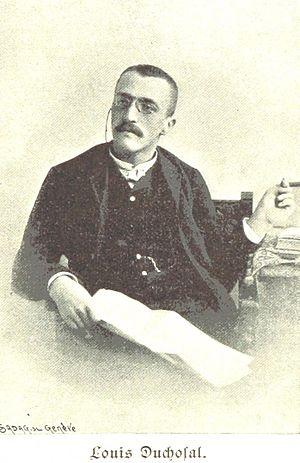
Louis Duchosal, né à Genève le 13 avril 1862 et mort le 28 février 1901 aux Eaux-Vives, était un écrivain et poète suisse.